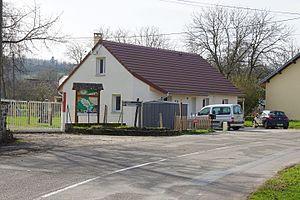
Sous ce pavillon se trouve les ruines de l'ancienne saline de Grozon datée du Haut Moyen Age.
Les houillères et saline de Grozon sont des mines de charbon et de sel gemme du bassin keupérien situées dans le département du Jura, en Bourgogne-Franche-Comté, dans l'est de la France. Elles sont exploitées sur le territoire des communes de Grozon et de Tourmont de 1845 à 1944 pour le charbon et du VIIᵉ au XXᵉ siècle pour le sel après une première période d'exploitation au Néolithique et pendant l'Antiquité. L'exploitation du charbon sur place pour l'évaporation de la saumure permet à la Compagnie des Mines du Jura de diminuer le coût de revient du sel.